William Metcalfe

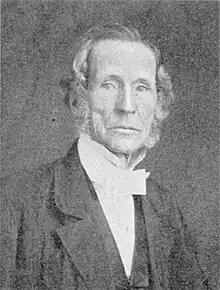
Portrait from "History of the Philadelphia Bible-Christian Church"

William Metcalfe (March 11, 1788 – October 16, 1862) was an English-American Bible Christian Church minister, homeopathic physician, and activist for vegetarianism, pacifism, temperance and abolitionism. He was a prominent figure in the early American vegetarian movement.